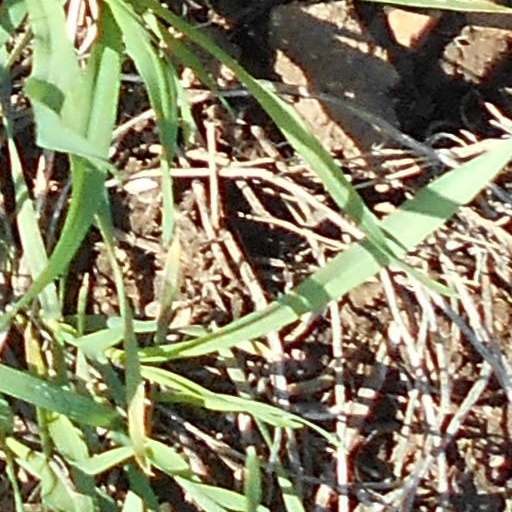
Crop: wheat